Pittsburgh Panthers football

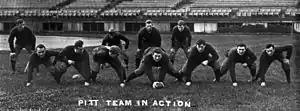
The 1910 team went undefeated and unscored upon, and is considered by many to be the 1910 national champion

Thompson coached at Pitt until 1912 and led the football team to a 22–11–2 record. The highlight of his coaching tenure was the 1910 season in which Pitt, led by star fullback Tex Richards, went undefeated for the second time in school history. Of even greater significance, the 1910 team was unscored upon, collectively outscoring its 9 opponents 282–0, and is considered by many to be that season's national champion. Winning continued under coach Joseph Duff, including an 8–1 record in 1914 in which opponents were collectively outscored 207–38, and the university was well on the way to establishing itself as a regional, if not yet national, power.